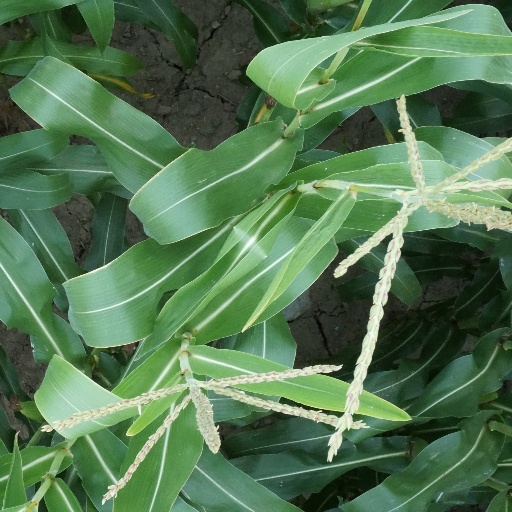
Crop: maize; corn